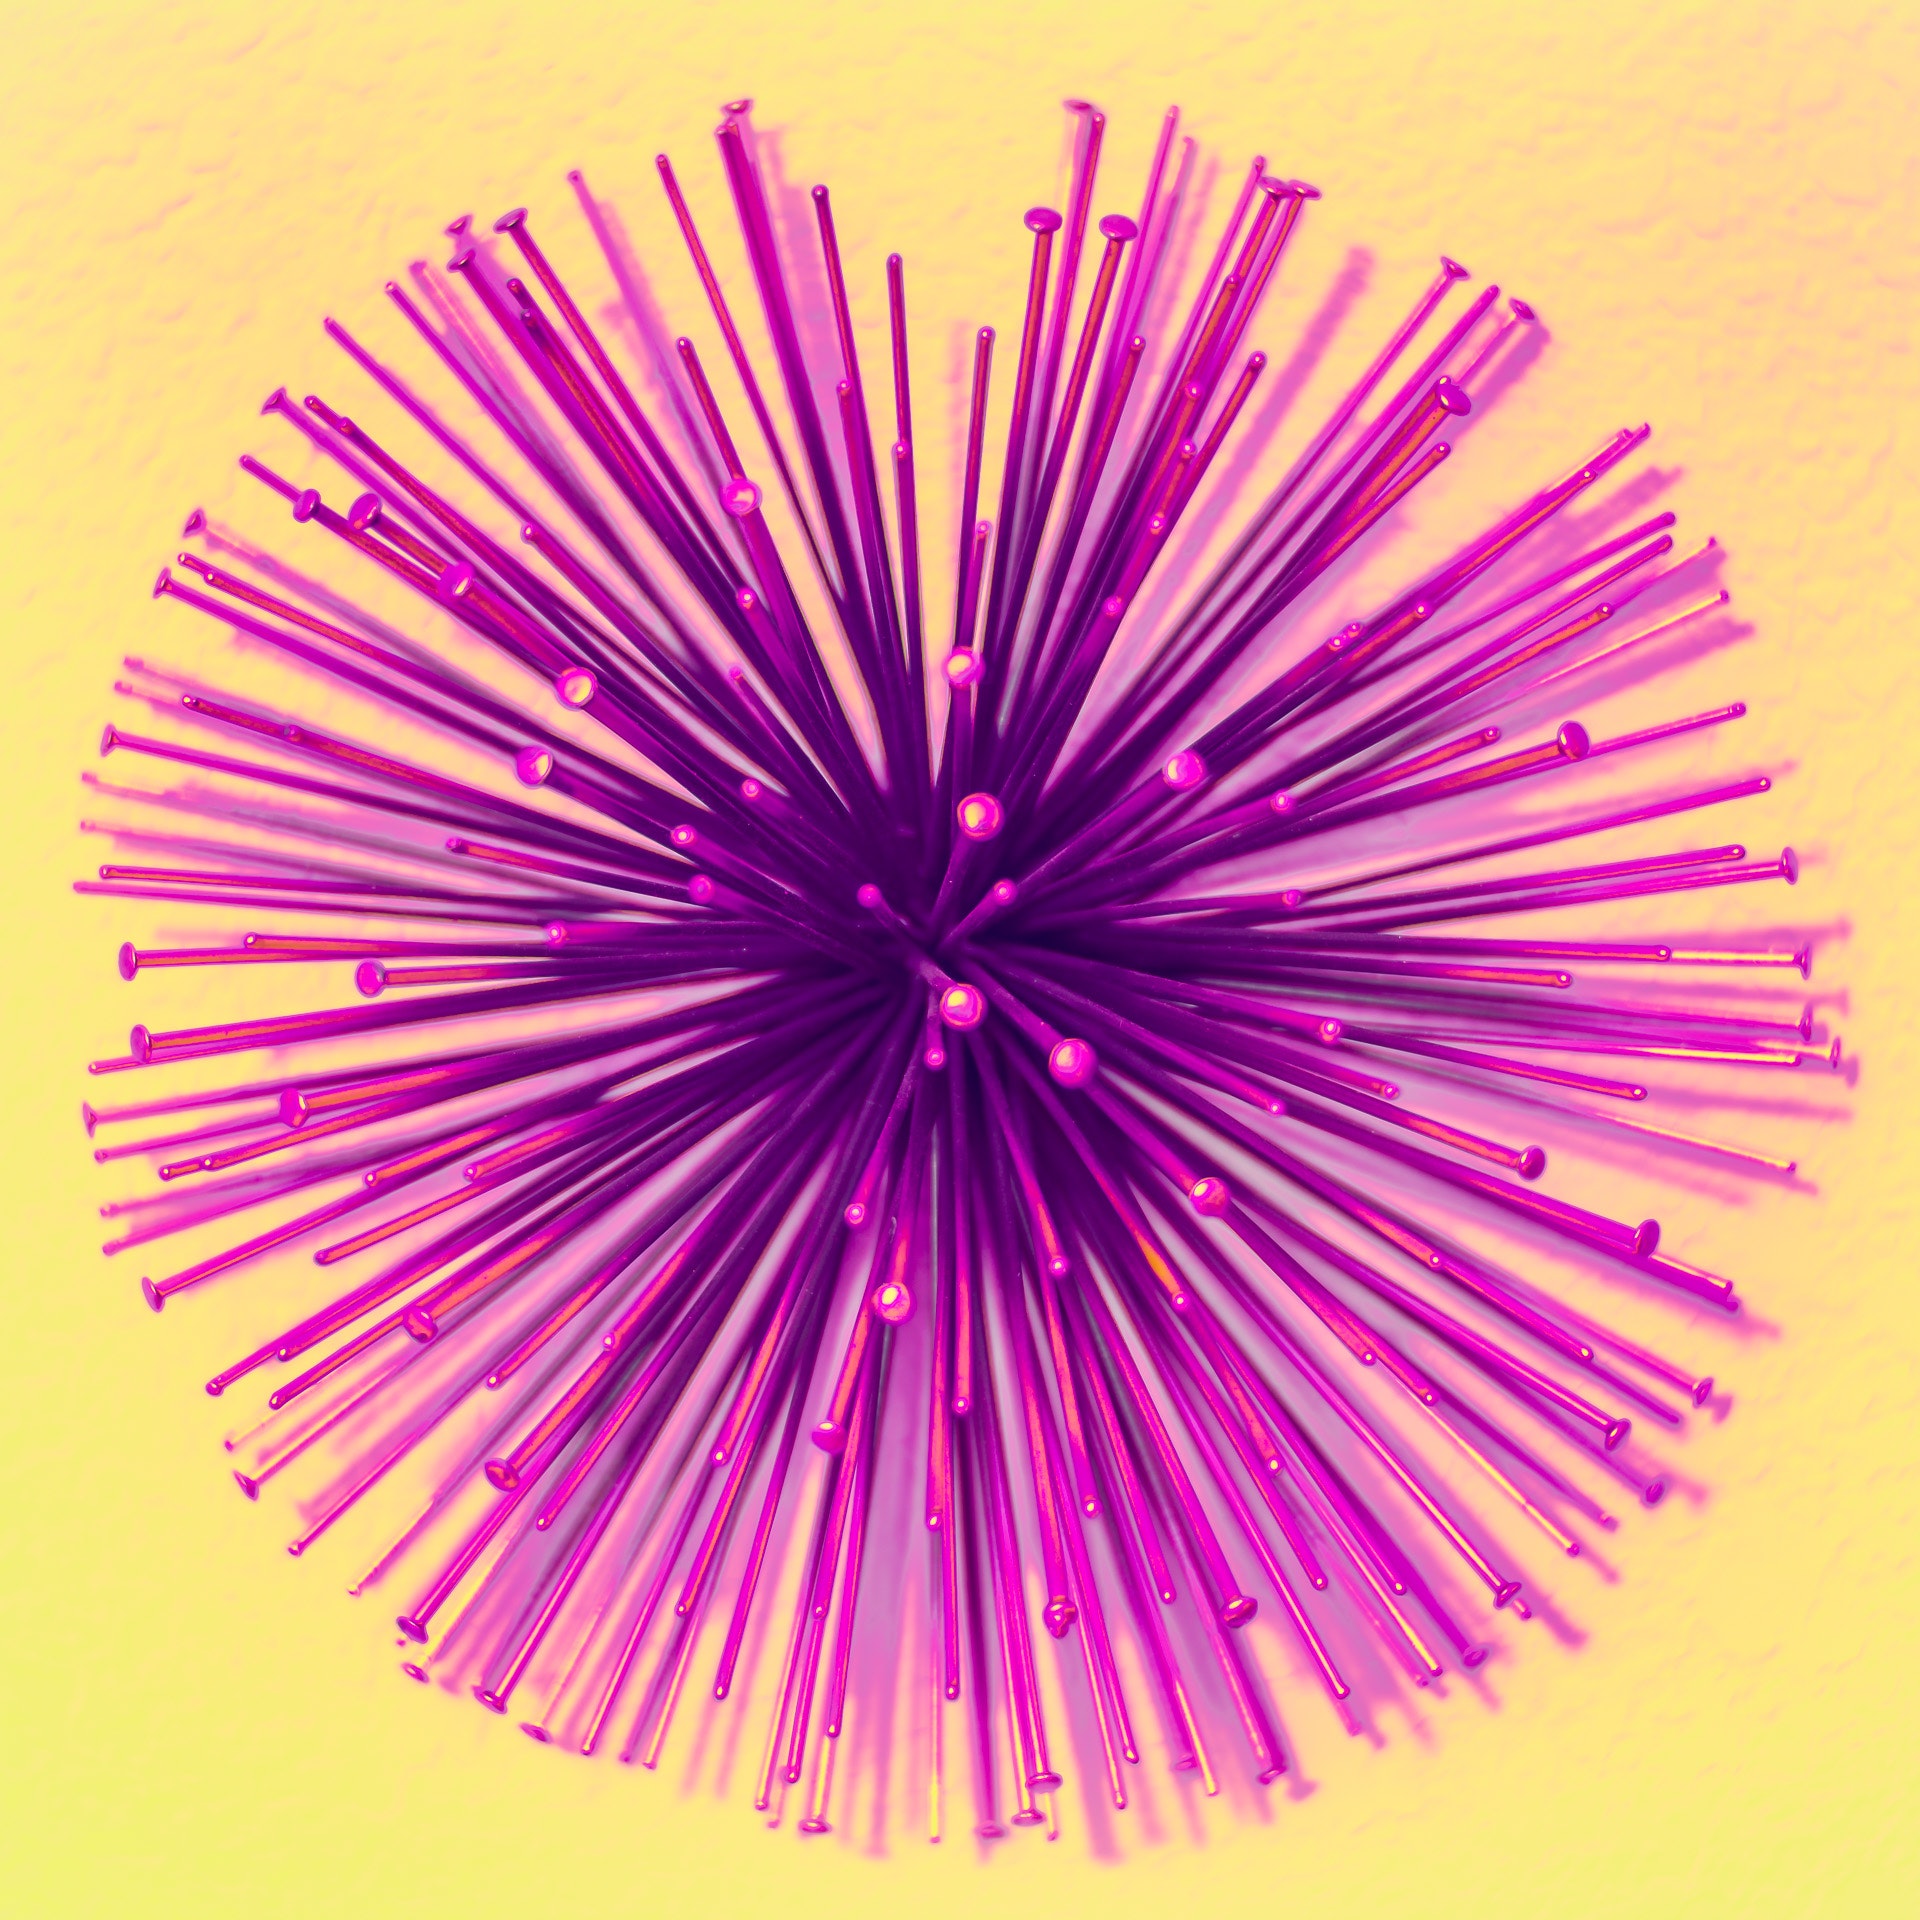
pink, purple, magenta, plant